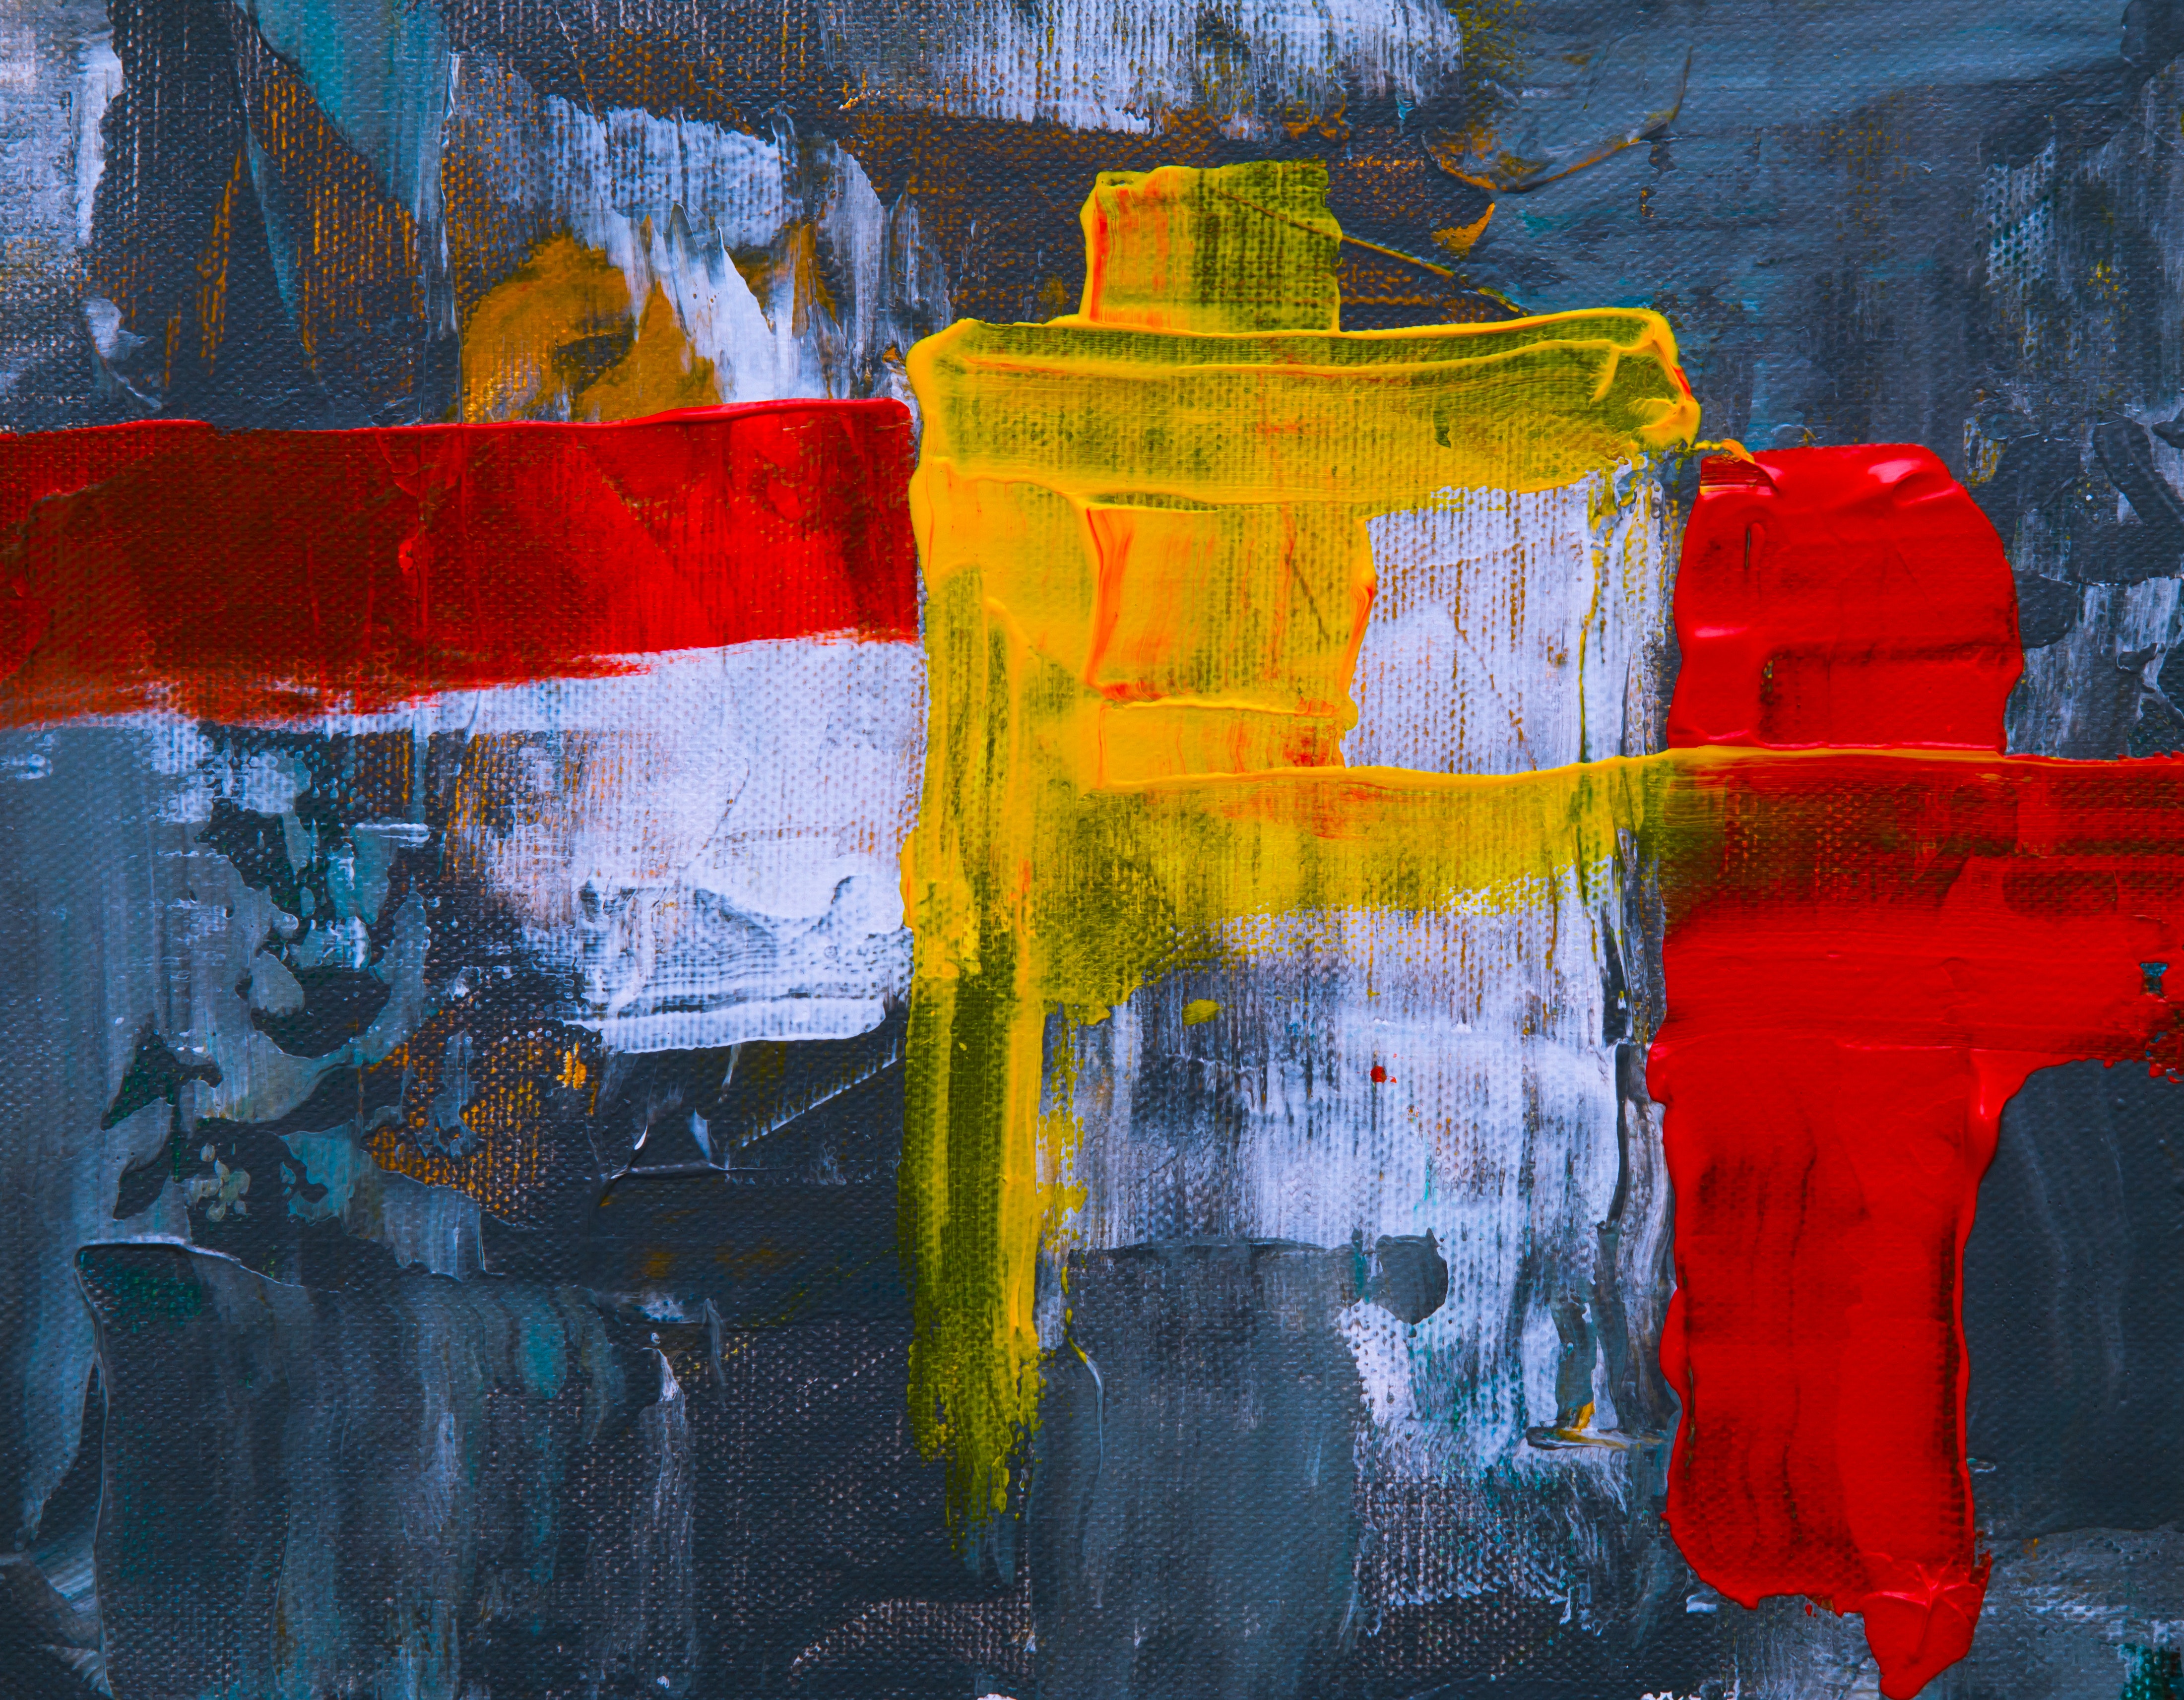
blue, painting, art, yellow, modern art, acrylic paint, paint, artwork, visual arts, still life, watercolor paint, ice